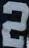
Number: 2